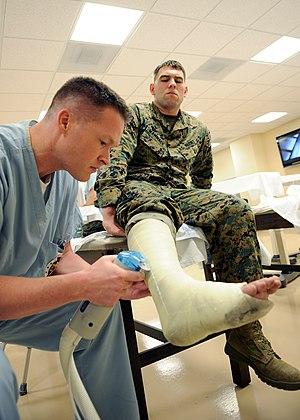
Un plâtre est un système de tissu durcissable servant à assurer la contention d'un membre afin de répondre à un traumatisme, en cas de lésions tendineuses ou de fracture ou, en orthopédie, à corriger une déformation.